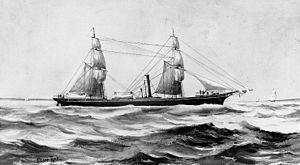
Le CSS Georgia est un navire de guerre de la Confederate States Navy lancé en 1862. Commissionné le 9 avril 1863, il combattit lors de la guerre de Sécession. Capturé par les nordistes en 1864, il est transformé en navire marchand. Il fait naufrage en 1875.